Lafayette Square Mall

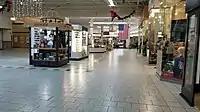
A mall concourse in 2018.

This mall was built by Edward J. DeBartolo Sr., and opened in April 1968 at 38th Street and Lafayette Road in Pike Township, just north of the Indianapolis Motor Speedway. It was the first enclosed shopping mall in greater Indianapolis.